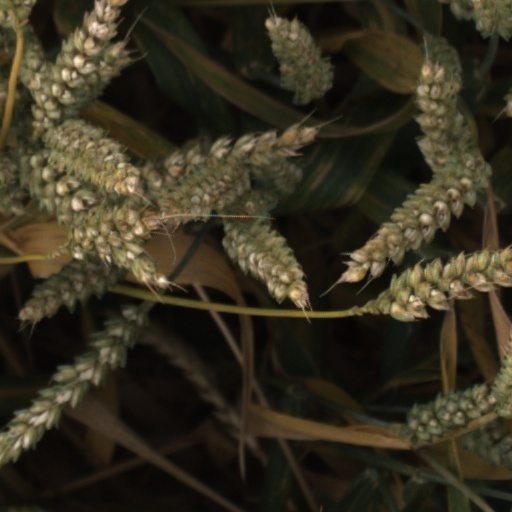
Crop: wheat